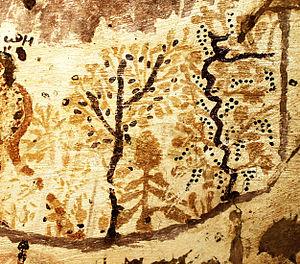
Palmeraie, fruitier et vigne dans l'oasis d'Al-Bagawat
La viticulture en Égypte, si elle n'est pas la plus ancienne du monde, est celle sur laquelle nous possédons le plus de renseignements. Sous les pharaons, les fouilles menées dans les tombeaux de la période prédynastique jusqu'à l'Égypte gréco-romaine, ont donné des renseignements précieux sur la vigne et son type de conduite en hautain, l'implantation des vignobles dans le delta du Nil jusque dans les oasis, la façon de vinifier, etc.